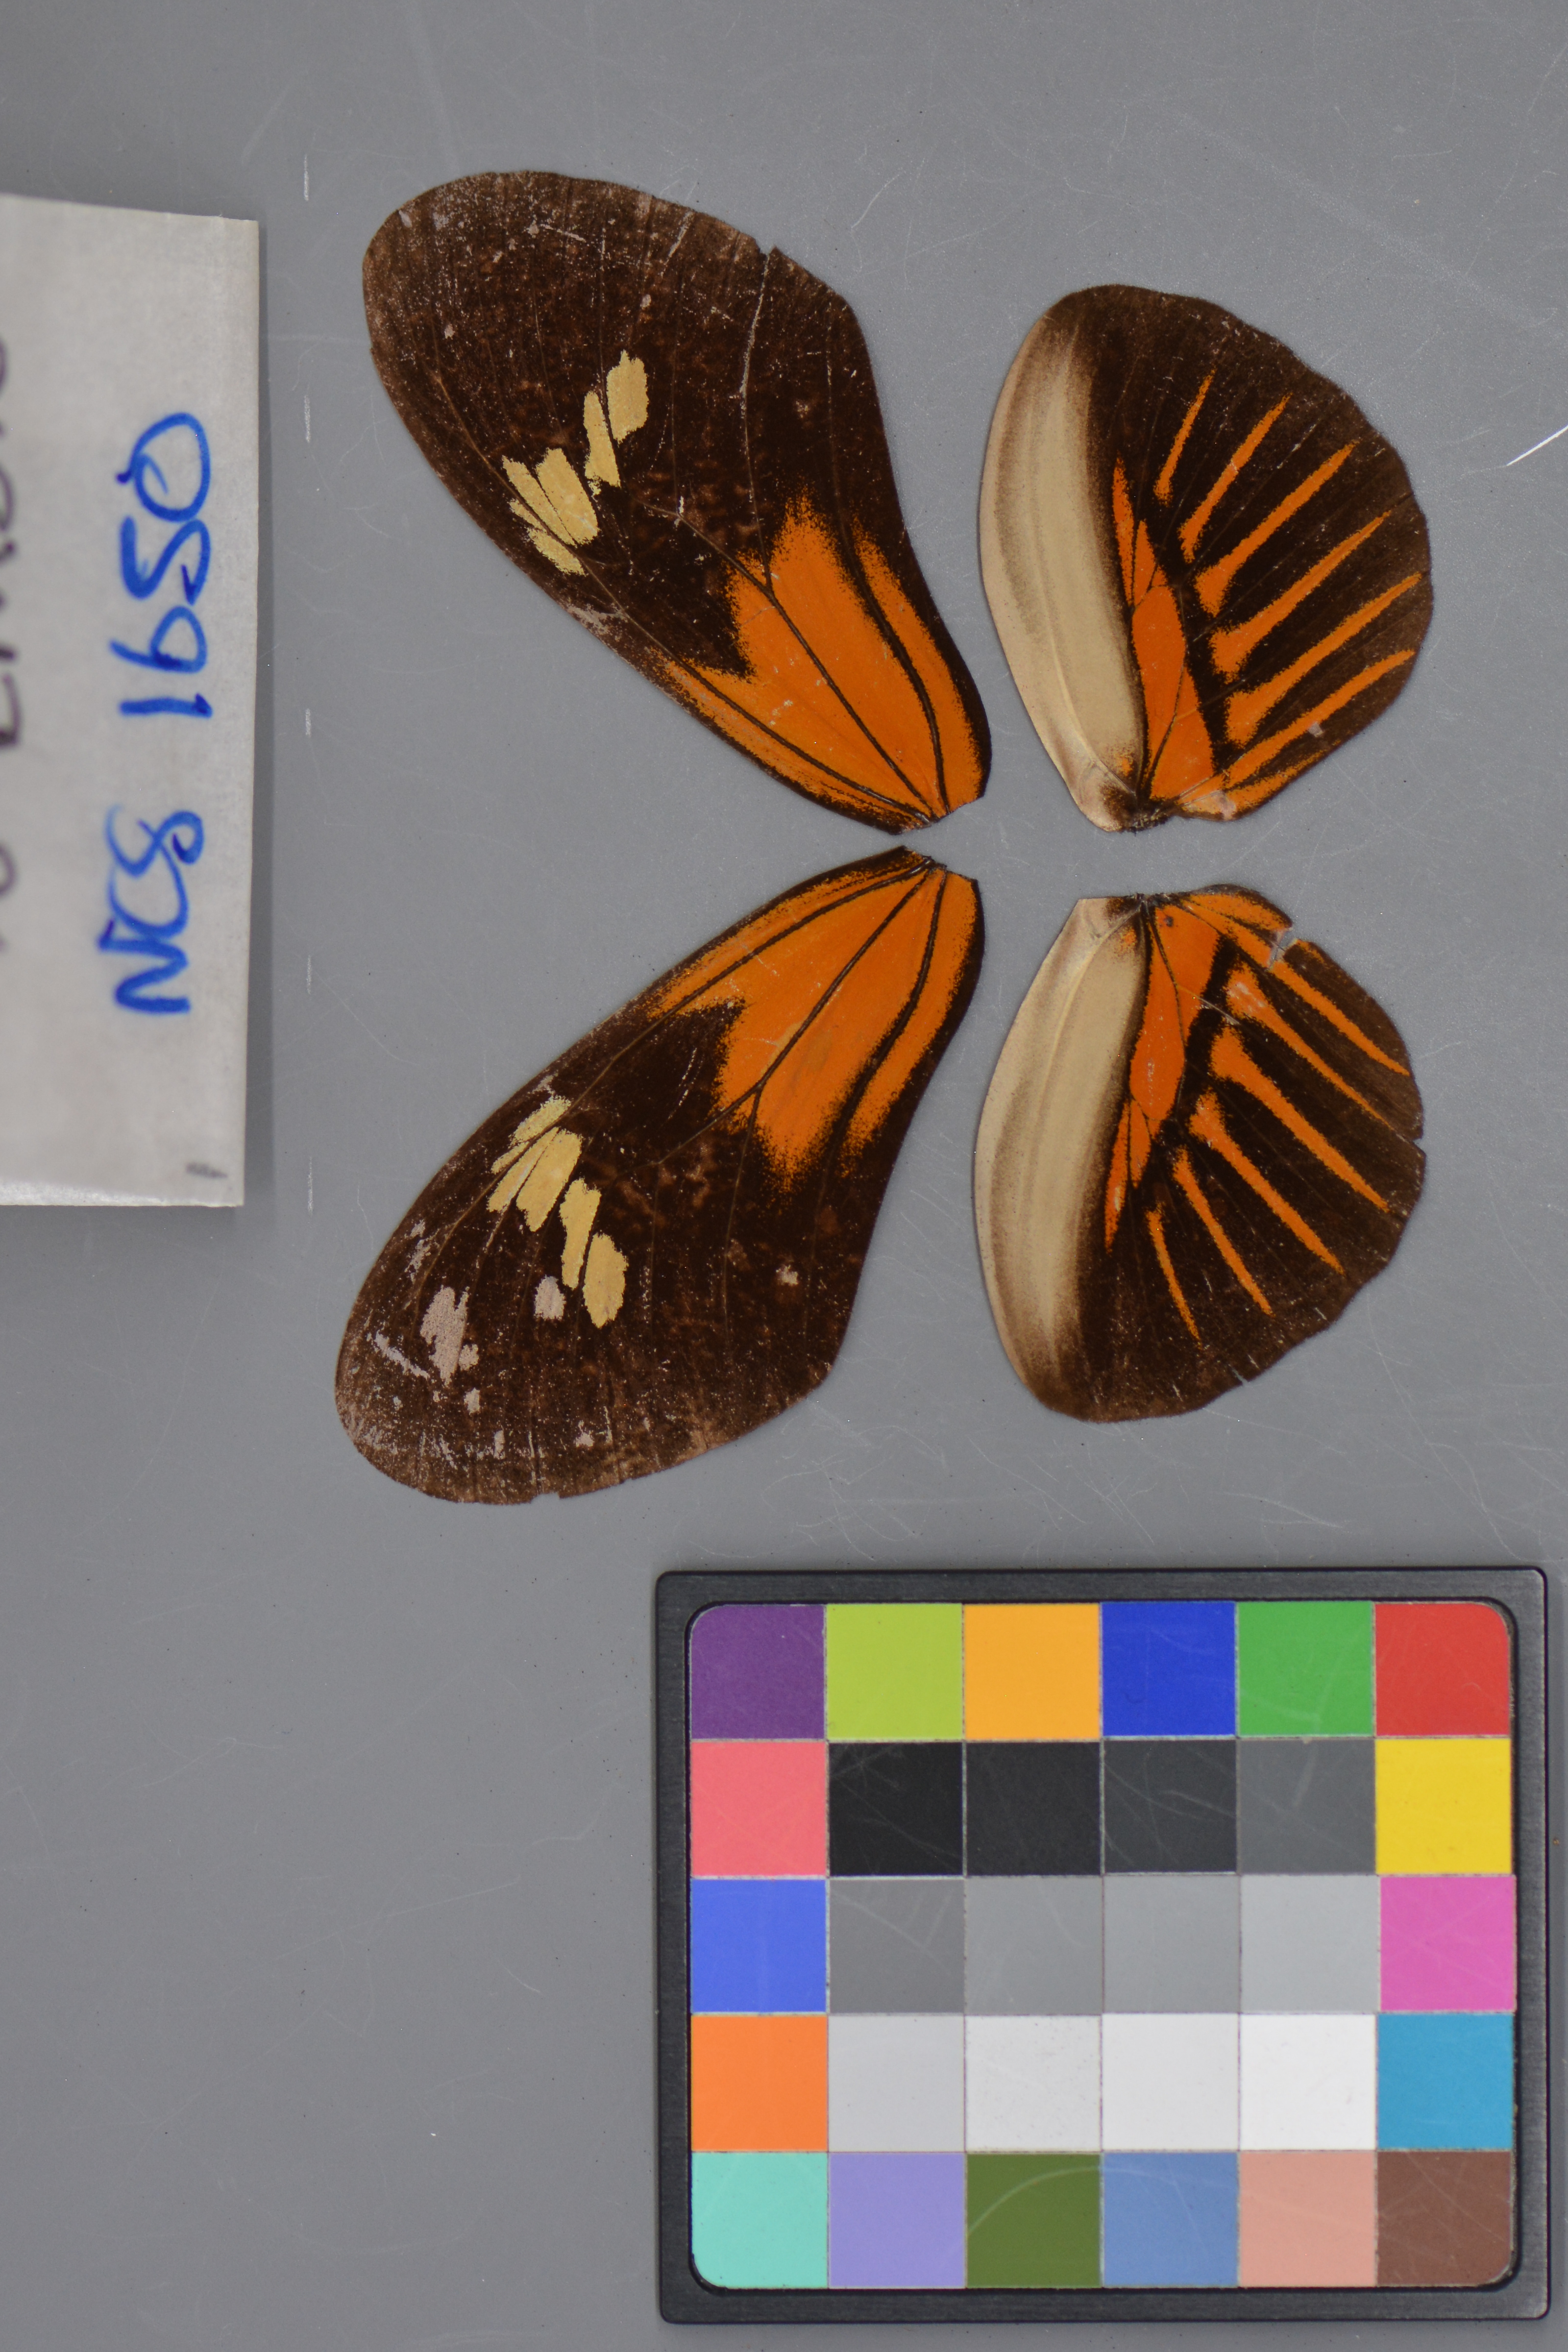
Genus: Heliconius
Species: melpomene
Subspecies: aglaope
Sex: male
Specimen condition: dorsal
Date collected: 17-Aug-08